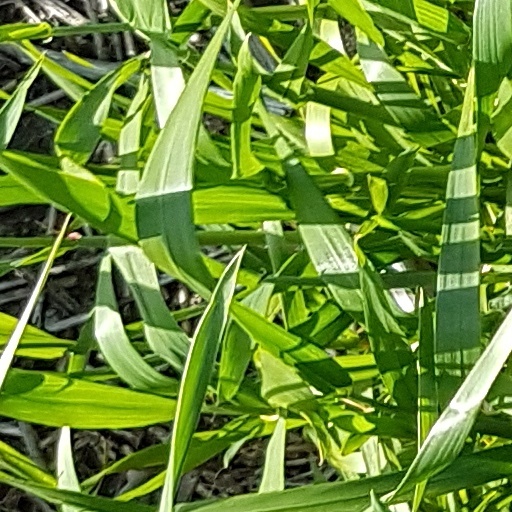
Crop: wheat